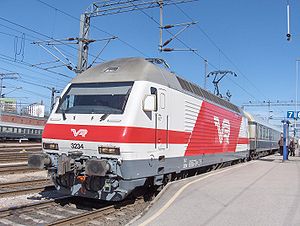
Russisk sporvidde
Sr2-lokomotiv fra finske VR-gruppen kører på 1.524 mm-spor. Billedet er taget i Åbo.
Russisk sporvidde er en sporvidde på mellem 1.520 mm og 1.524 mm, som benyttes i de fleste lande, som hørte til det Russiske Kejserrige. Spor med denne sporvidde er klassificeret som bredspor, eftersom sporvidden er bredere end sporvidden ved normalspor, der defineres som 1.435 mm.